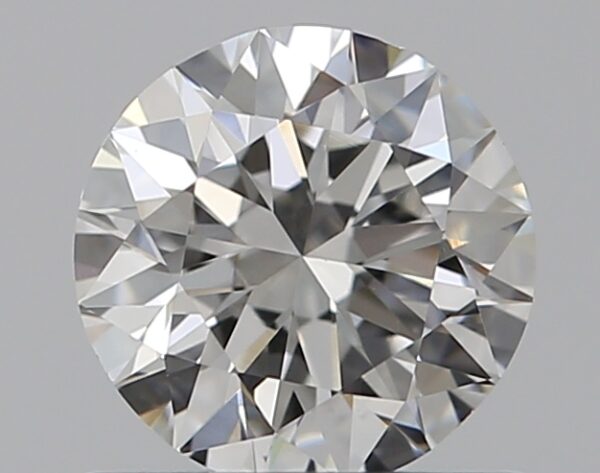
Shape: round
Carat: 0.65
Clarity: VS1
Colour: G
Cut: EX
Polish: EX
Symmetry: VG
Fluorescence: N
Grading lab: GIA
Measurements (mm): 5.49 x 5.57 x 3.45